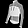
Label: Coat